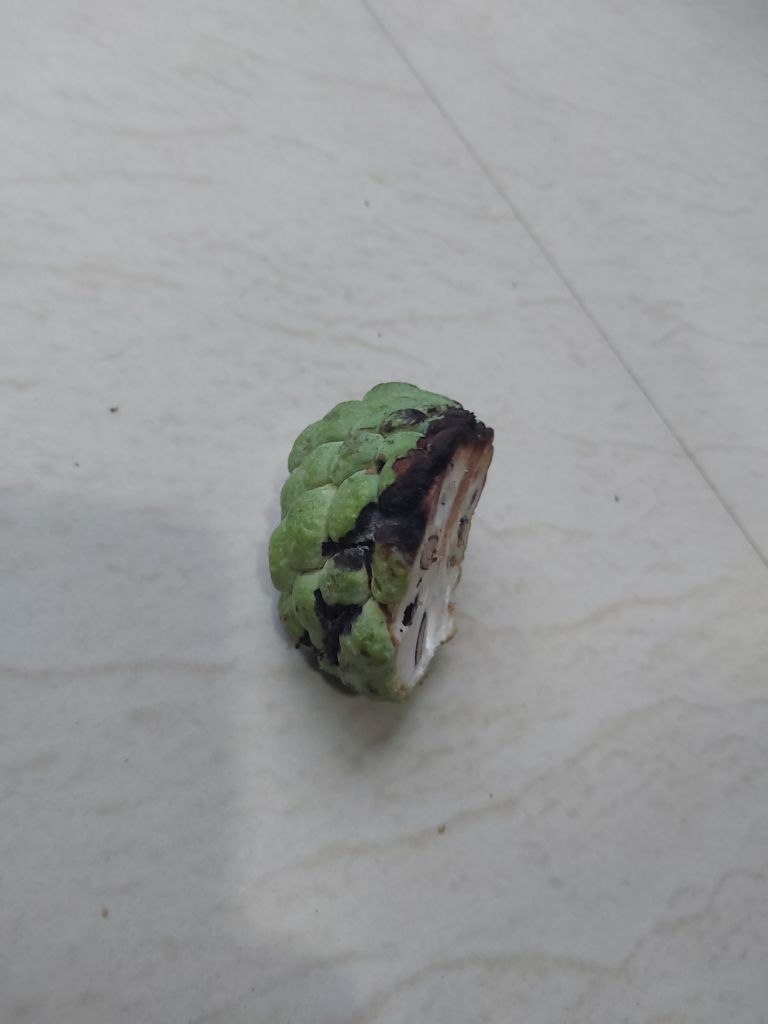
Disease label: Diplodia Rot